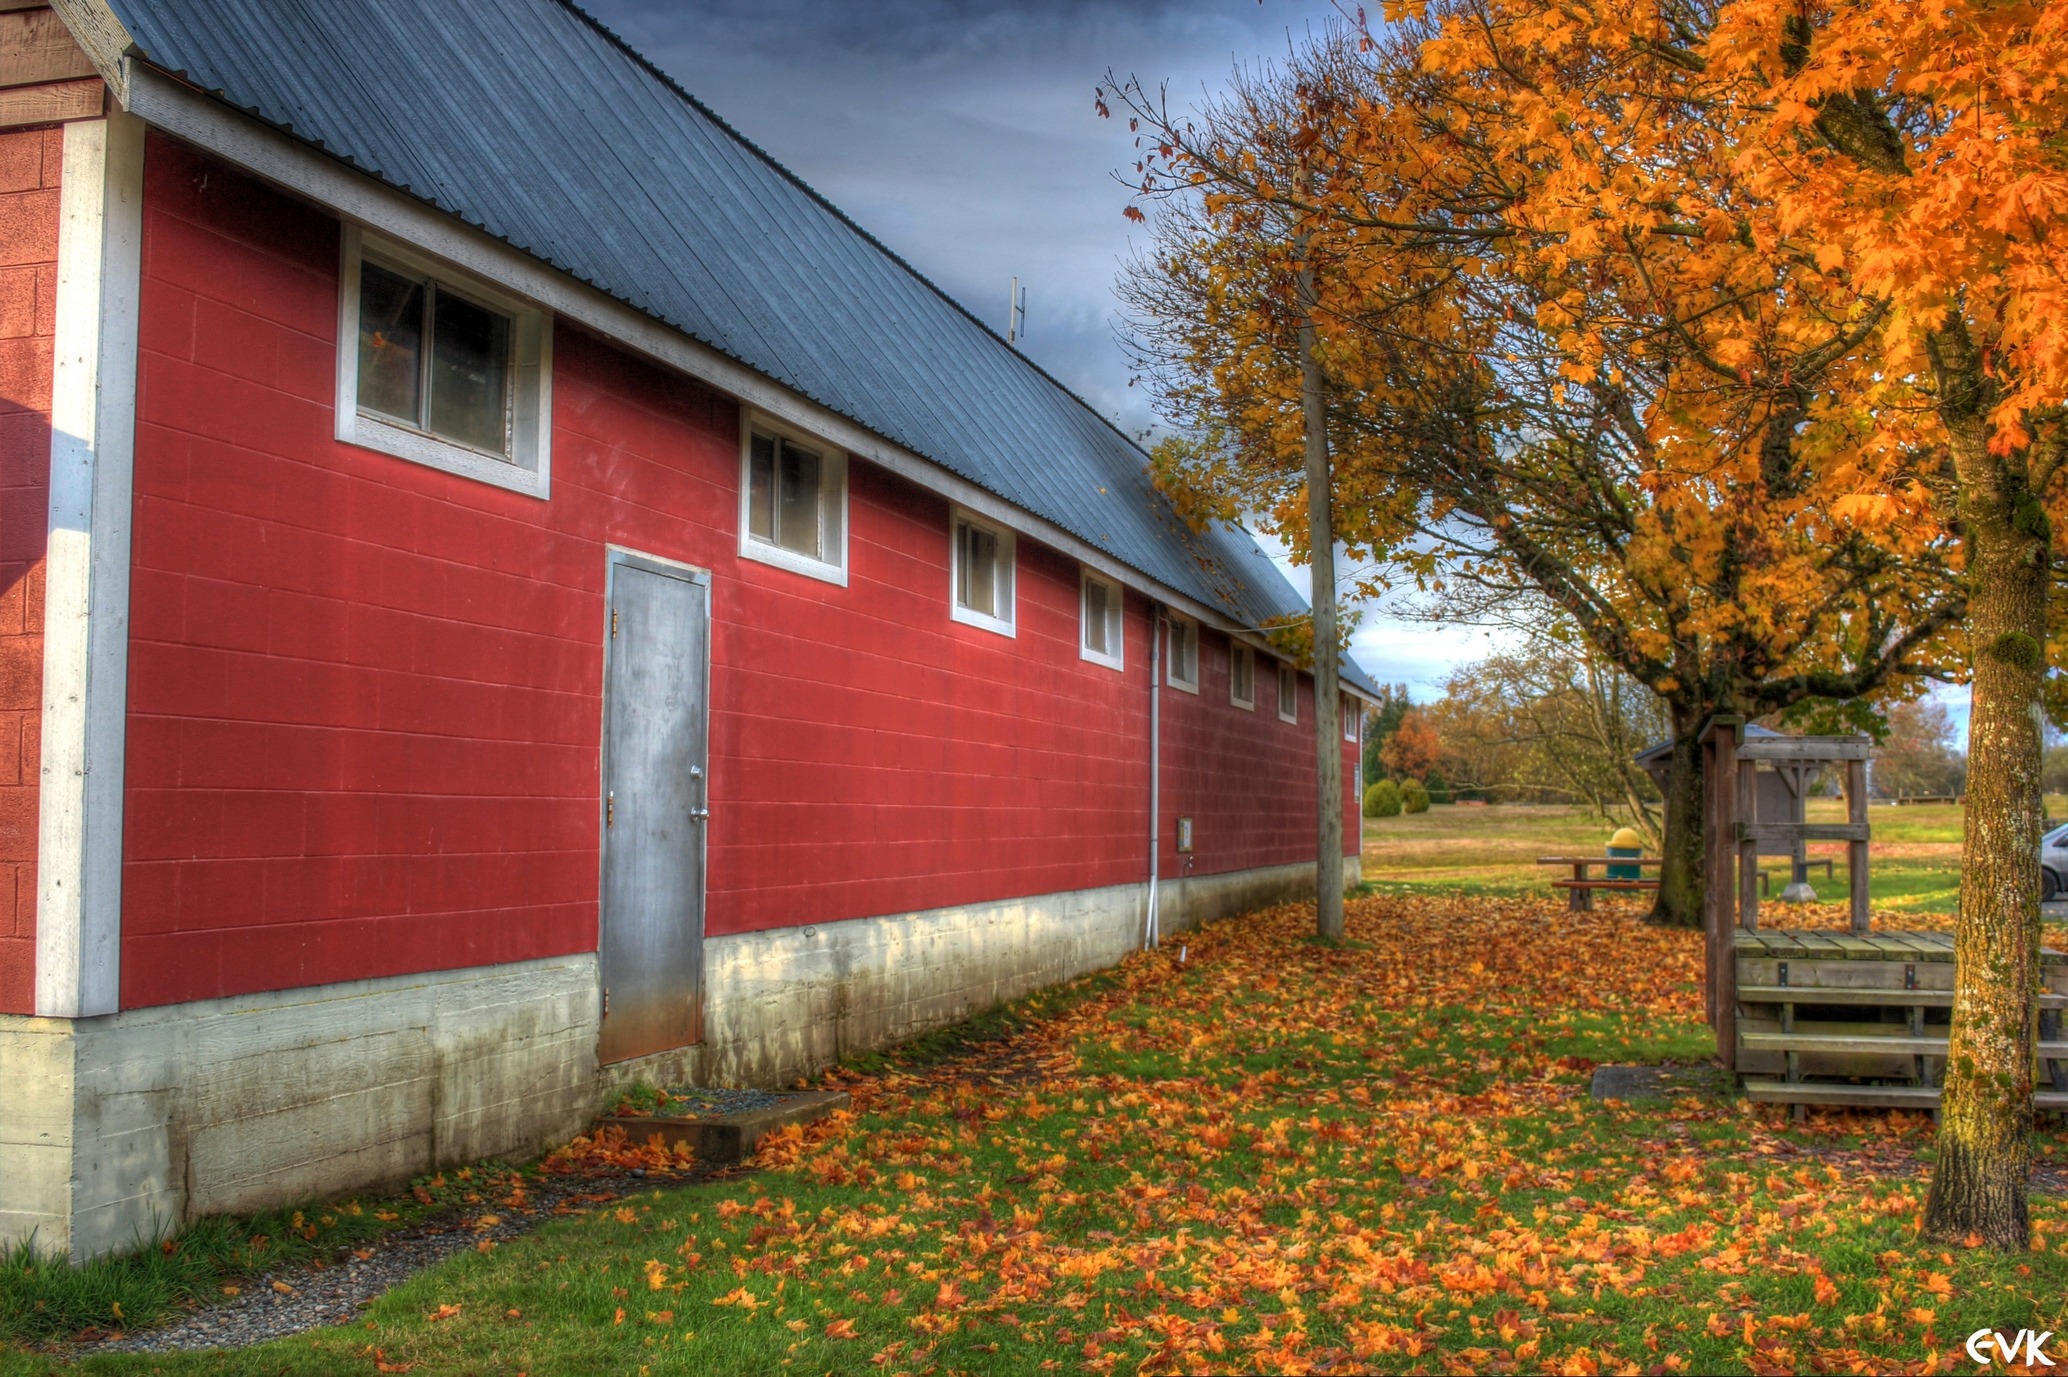
countryside, house, building, barn, home, red, farming, cottage, autumn, park, facade, property, trees, outdoors, estate, yard, siding, real estate, rural area, residential area, outdoor structure